Finnish Air Force

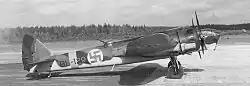
Bristol Blenheim BL-129 of Finnish Air Force LeLv 44

The Winter War began on 30 November 1939, when the Soviet Air Force bombed 21 Finnish cities and municipalities. The Soviet Union had an estimated 5,000 aircraft in 1939, and of these, some 700 fighters and 800 medium bombers came to the Finnish front to support the Red Army's operations. As with most aerial bombardments in the early stages of World War II, the damage to Finnish industry and railways was quite limited.